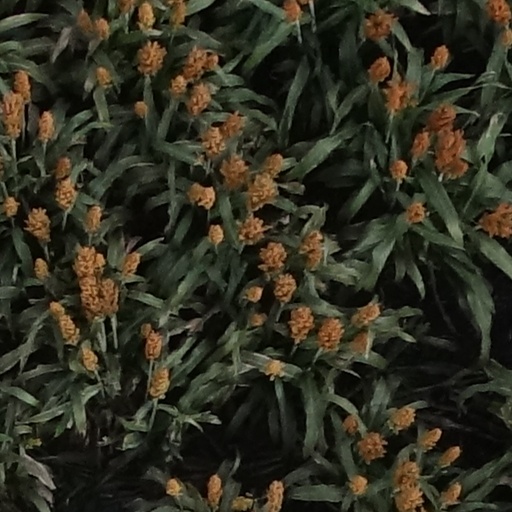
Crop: sorghum